Daniel Lambo

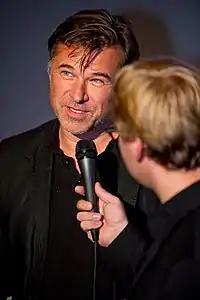
Daniel Lambo

A few years later he founded the production company Potemkino and produced a number of films, such as the award-winning "Small Gods" (2007).